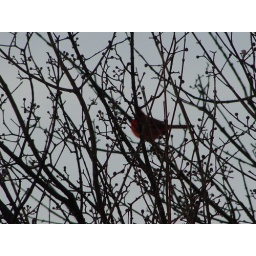
The red cardinal is getting to be the most interesting bird I find in winter these days.